Satara-Akluj-Latur Highway

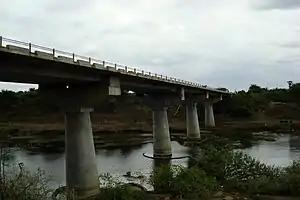
Manjara River over-bridge on highway near Latur

The Highway is just 10% completed throughout and the remaining work is supposed to be done by the end of 2020. Maharashtra govt is trying to operate this highway through a private party for a period of over 30 years in order to recover the cost of this highway.